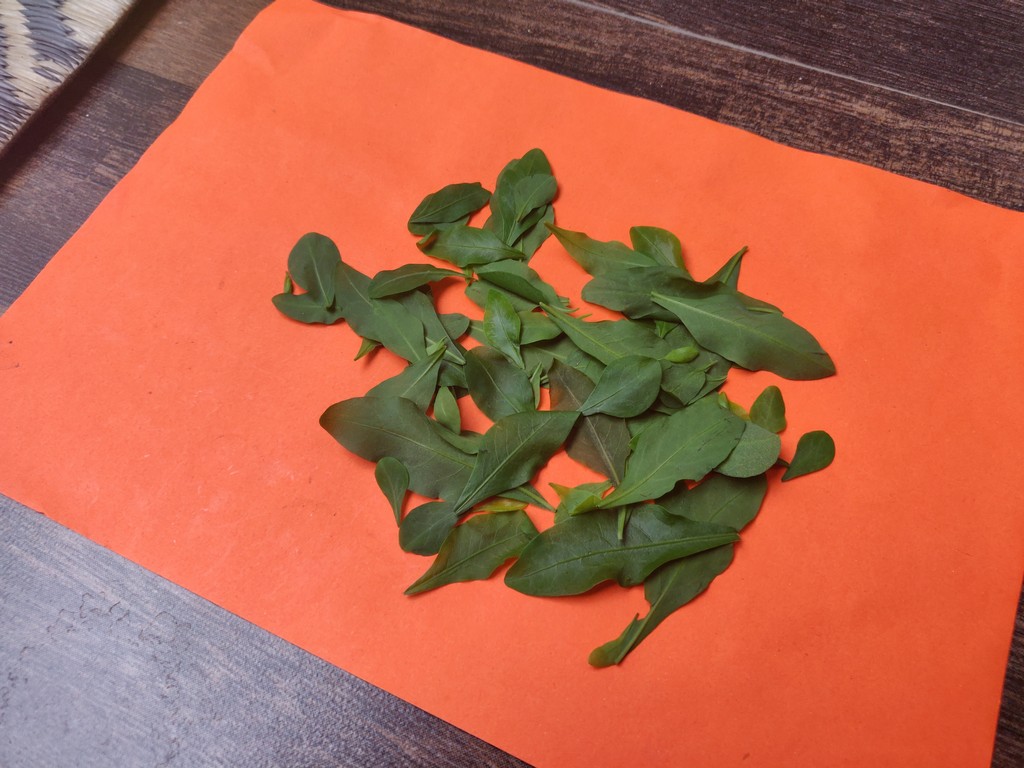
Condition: Healthy
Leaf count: multiple
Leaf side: unknown